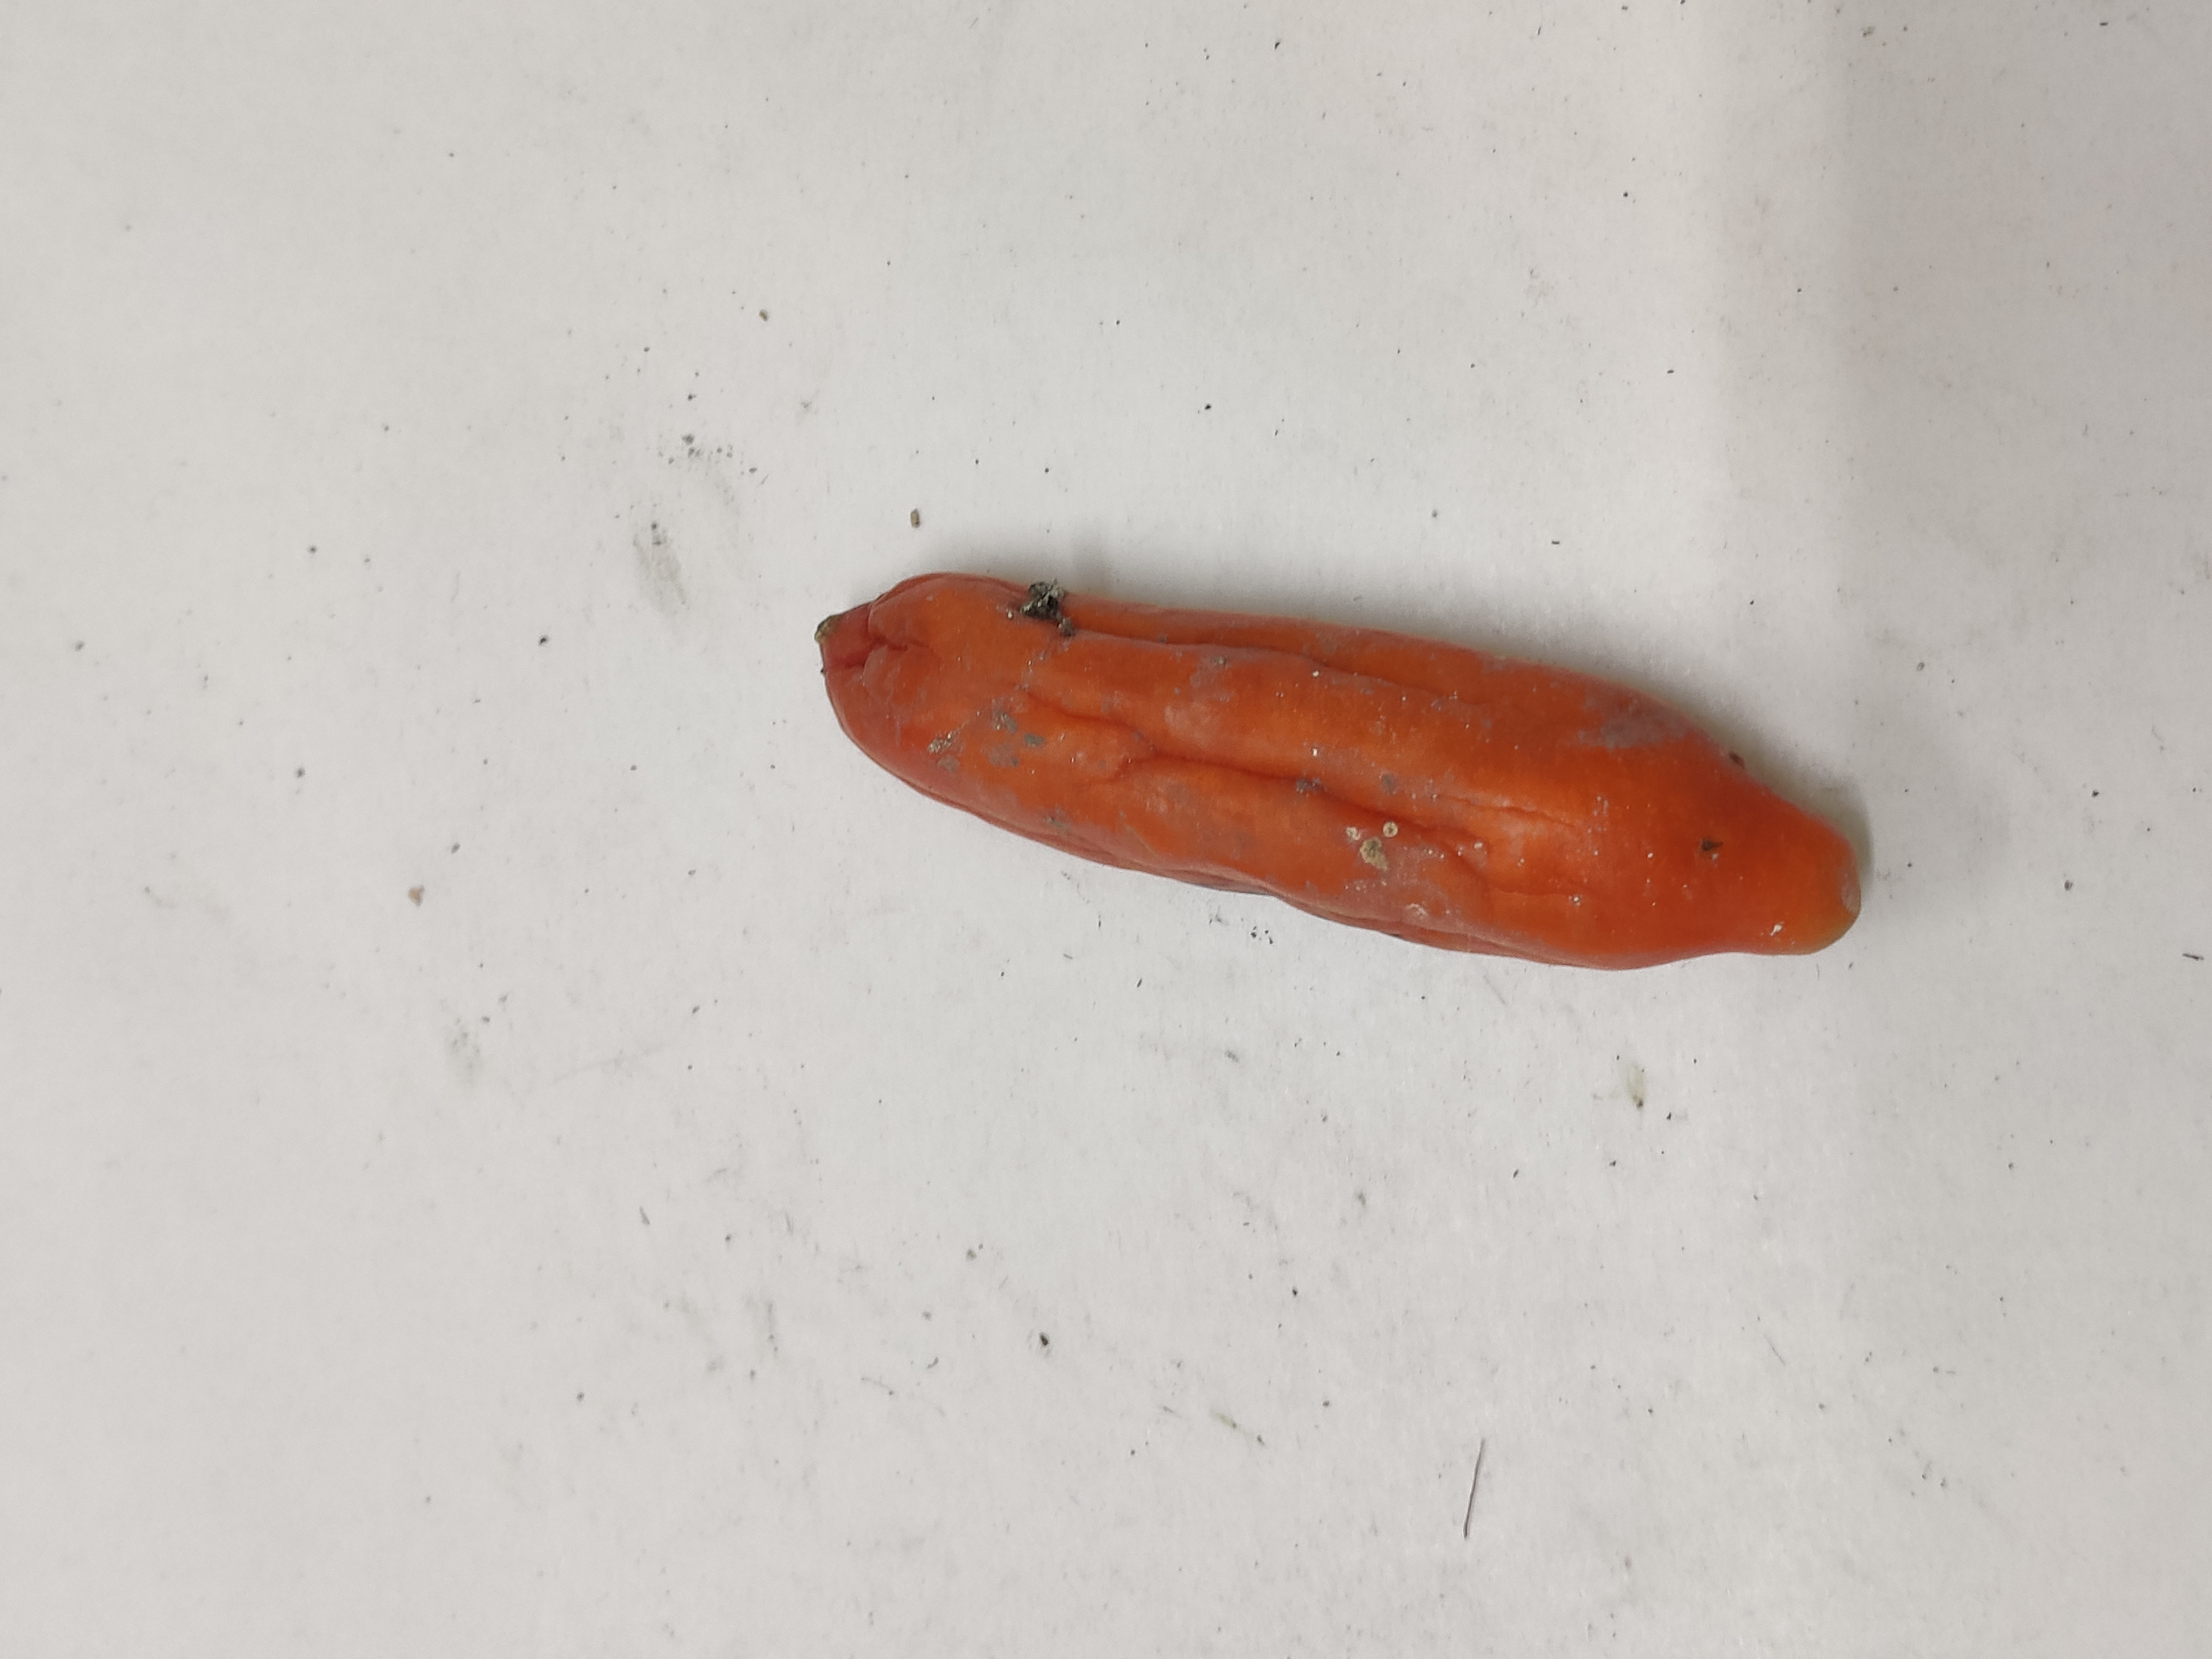
Crop: Ivy Gourd
Condition: Severely Damaged